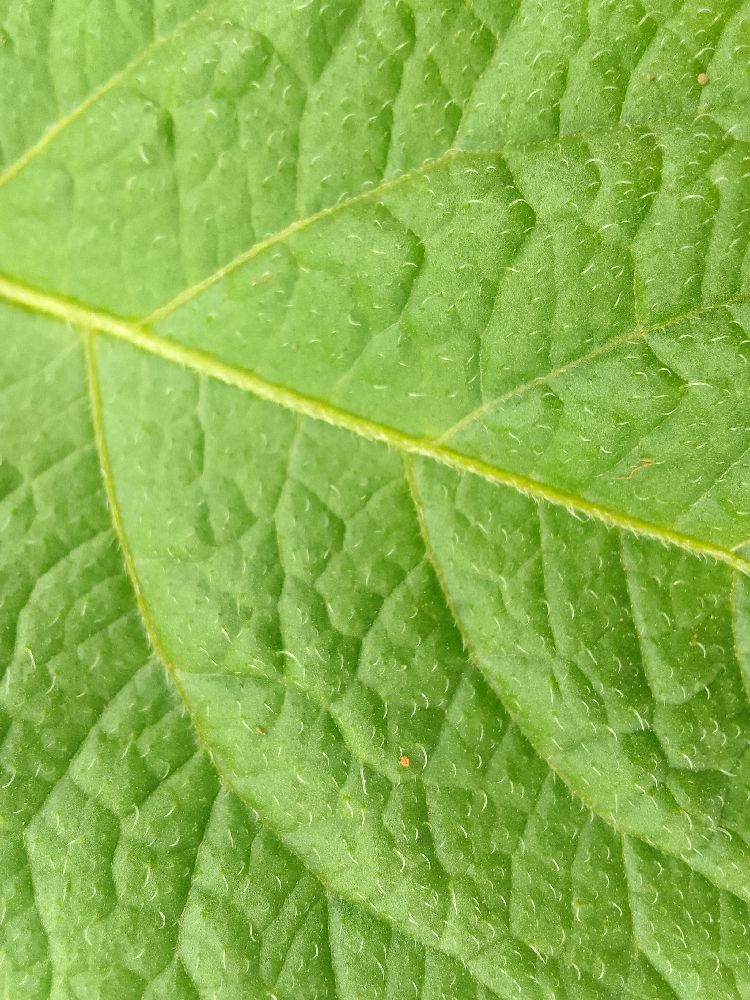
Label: Healthy